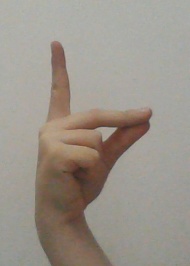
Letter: ta